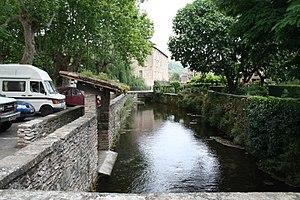
Saint-Pons-de-Thomières (Hérault) - le Jaur dans Saint-Pons.
Le Jaur est une rivière française qui coule dans le département de l'Hérault en Occitanie. C'est un affluent cévenol de l'Orb en rive droite.